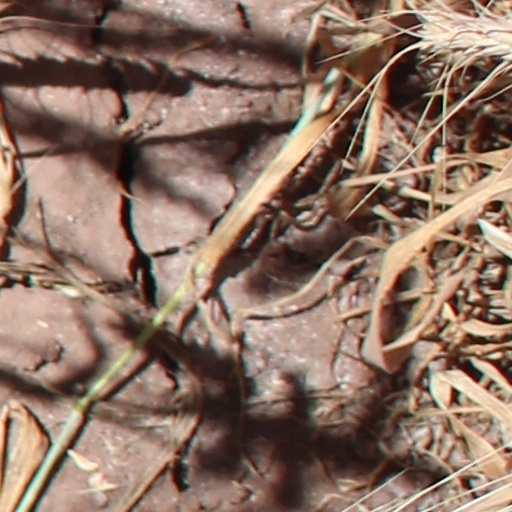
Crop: wheat